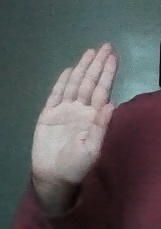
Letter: seen